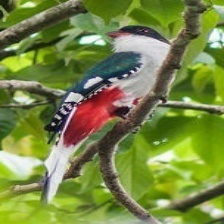
Species: CUBAN TROGON
Scientific name: PRIOTELUS TEMNURUS